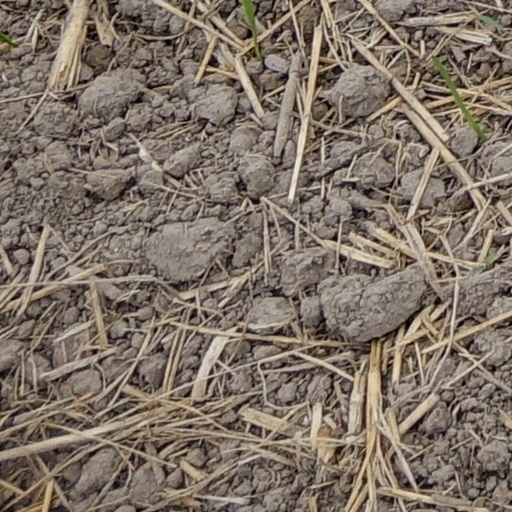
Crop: wheat